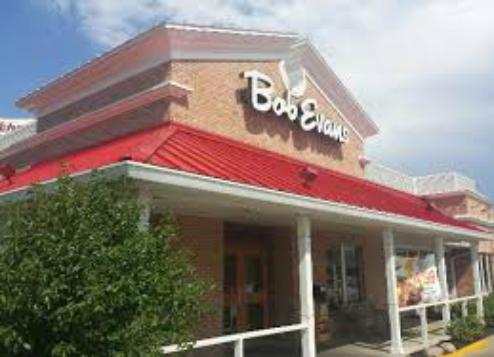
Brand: Bob Evans Restaurants
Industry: Clothes